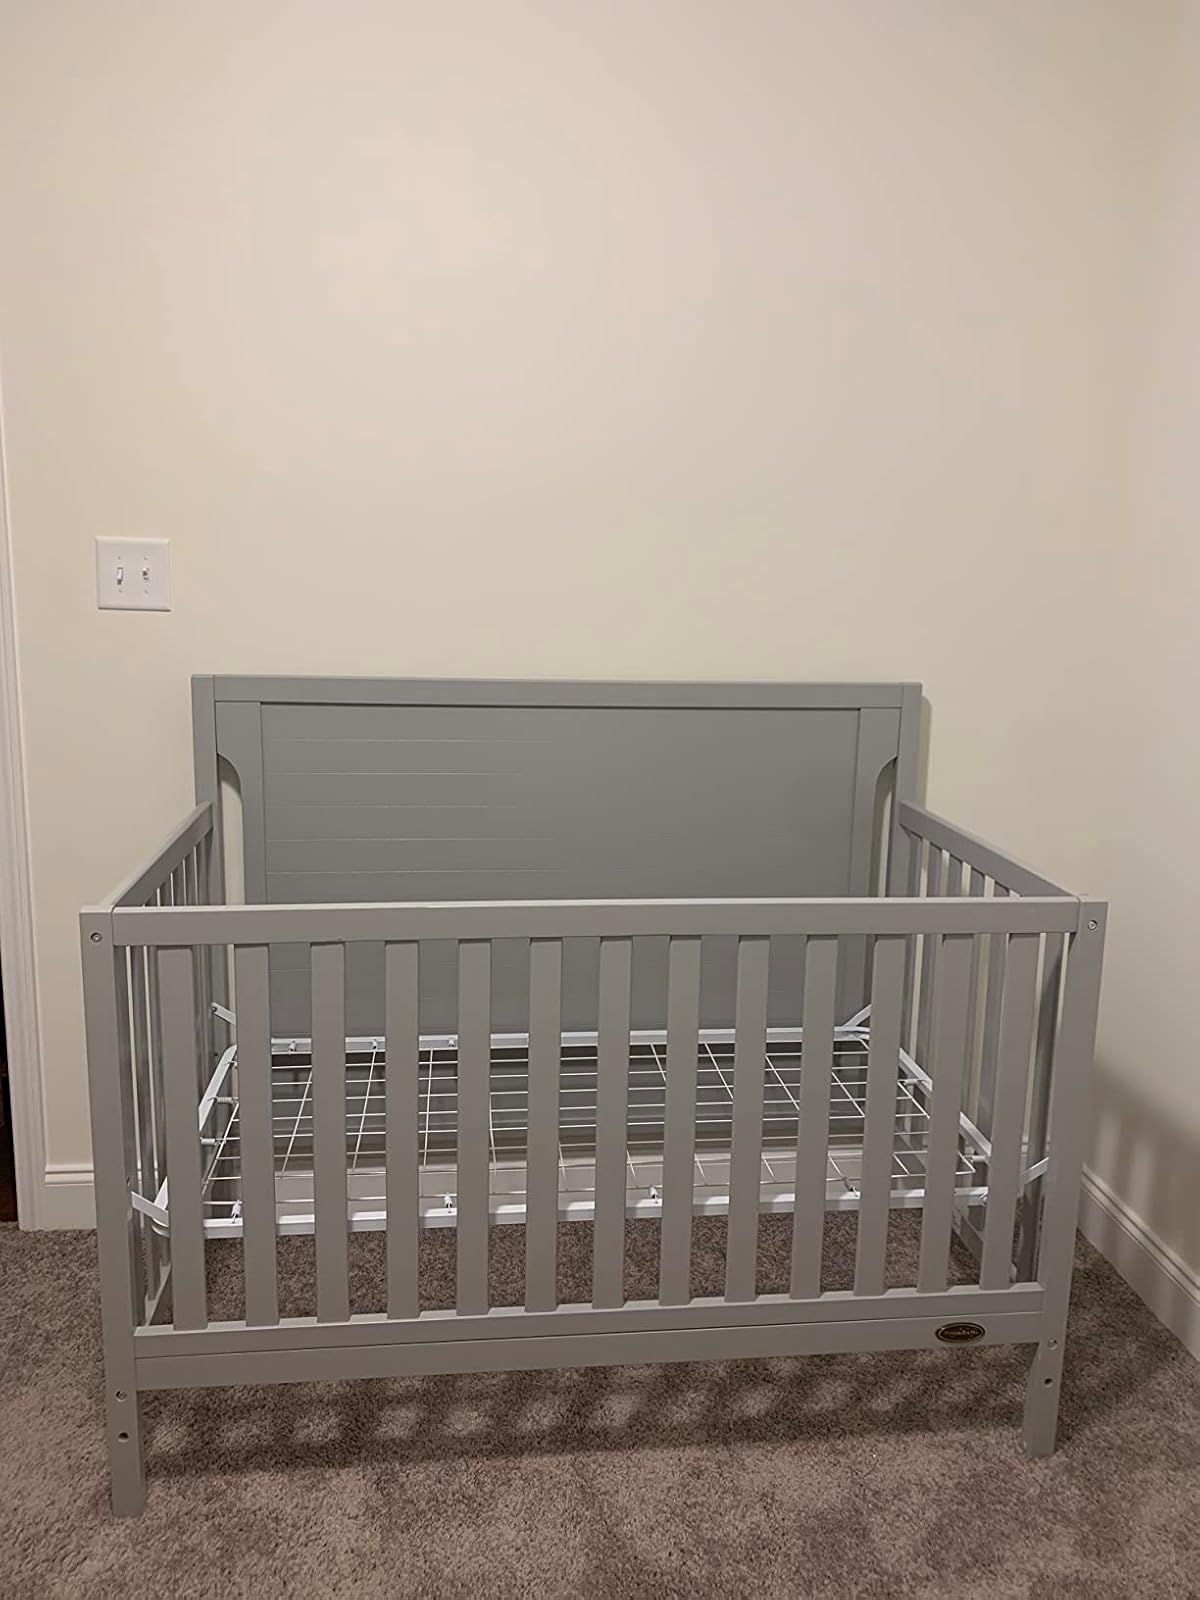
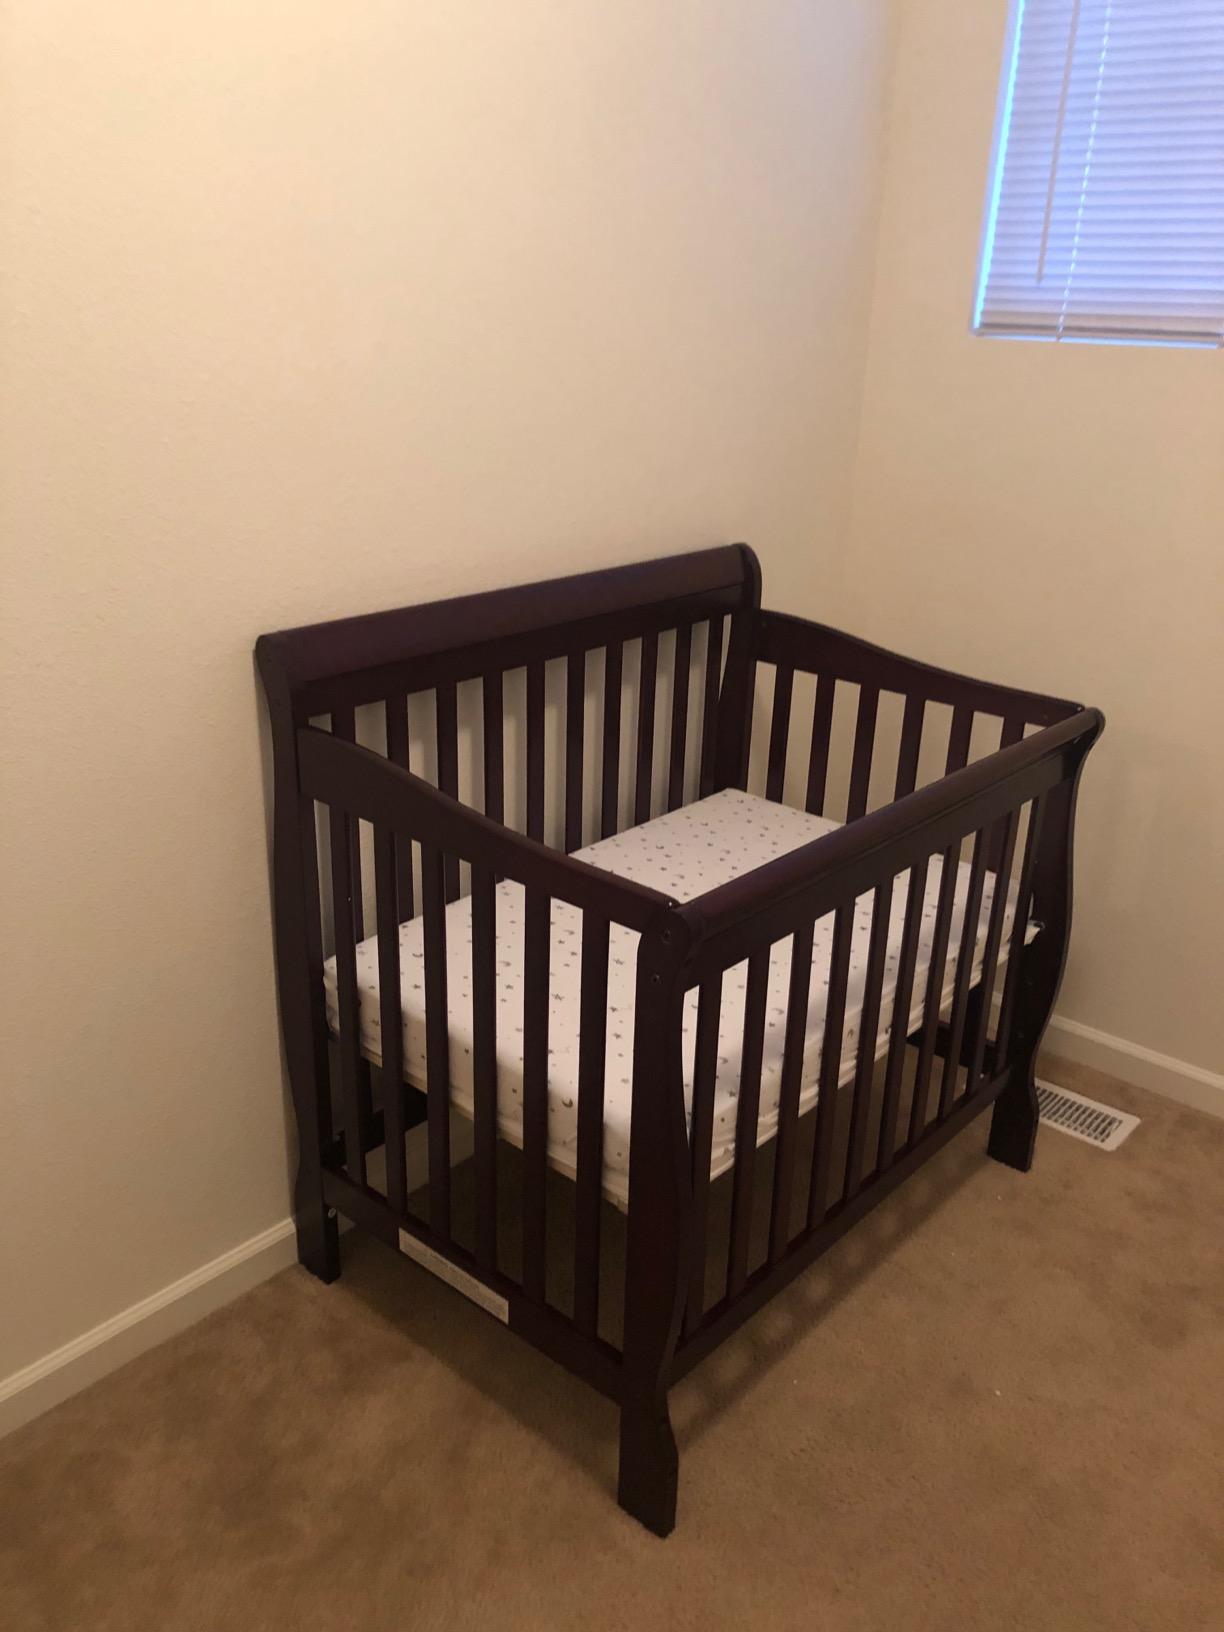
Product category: products_crib
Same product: no